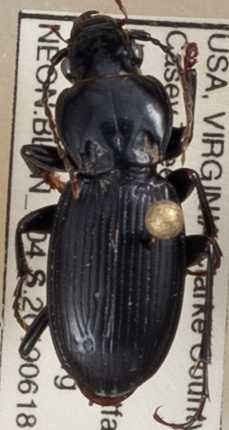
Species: Cyclotrachelus furtivus
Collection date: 2019-06-18
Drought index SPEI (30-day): -0.624
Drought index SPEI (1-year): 2.09
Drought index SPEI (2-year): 2.09